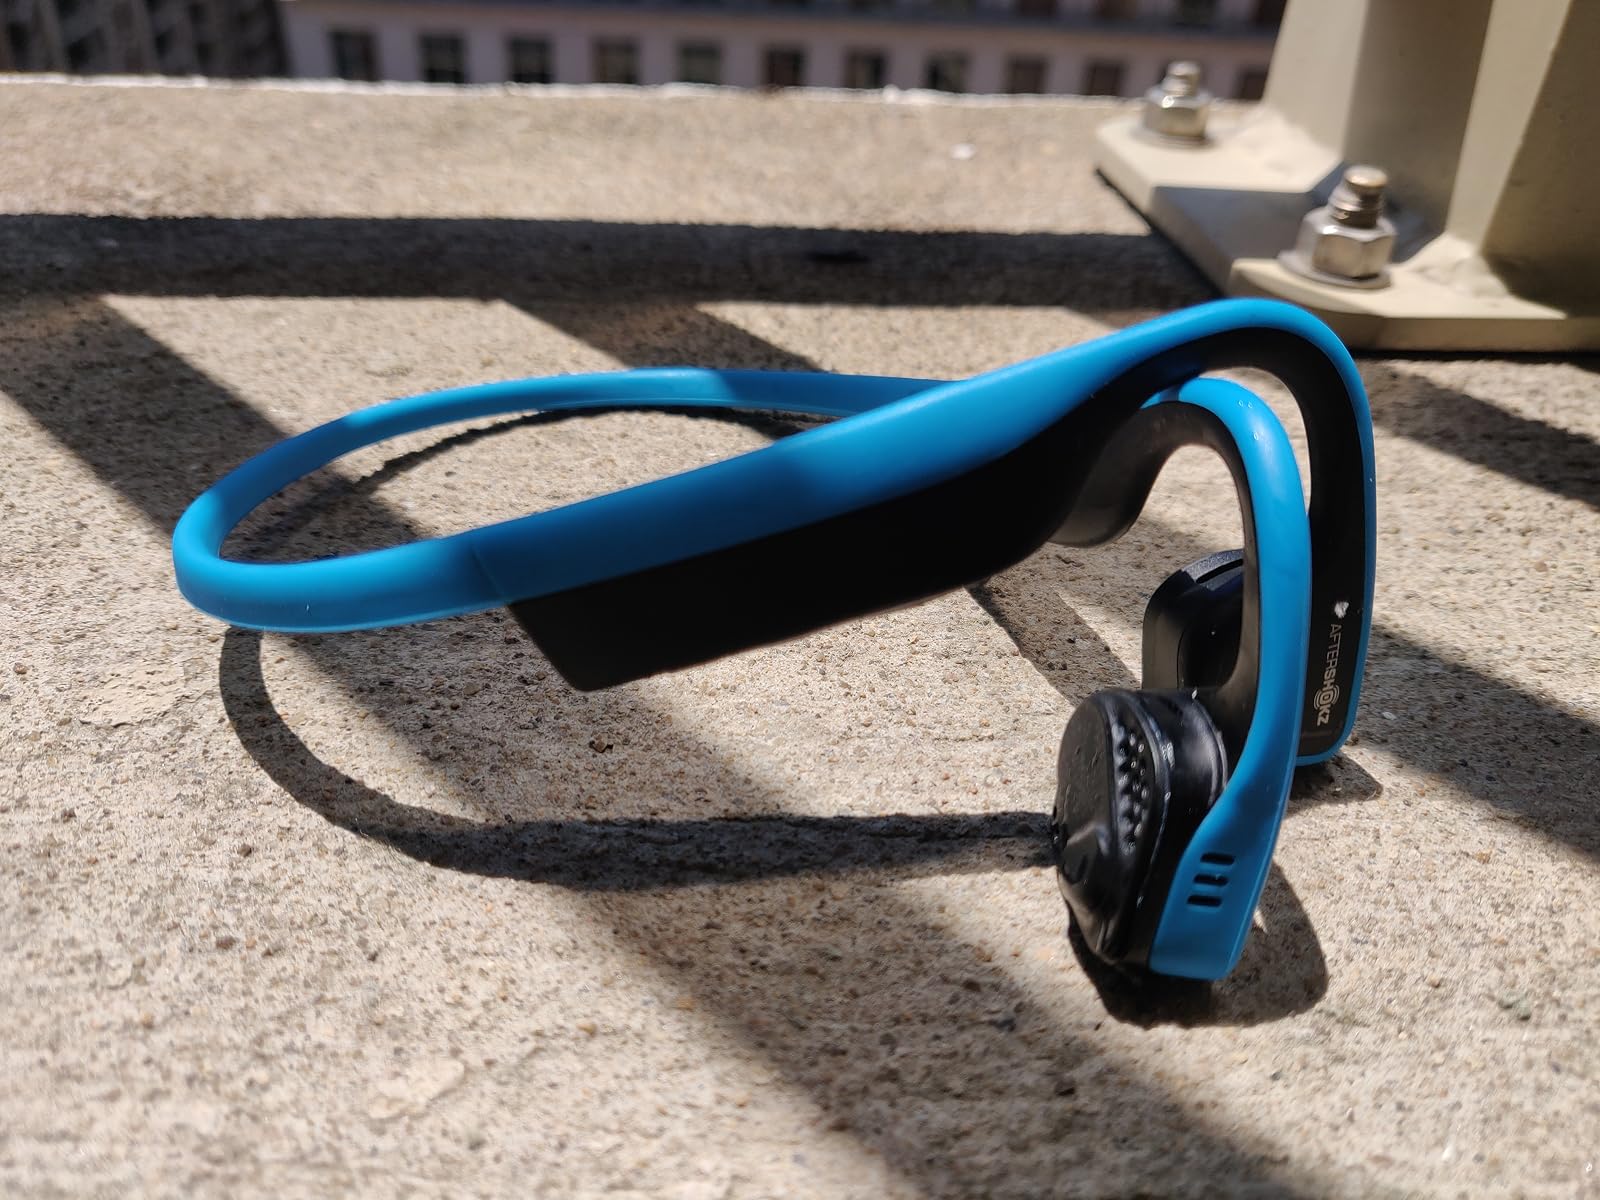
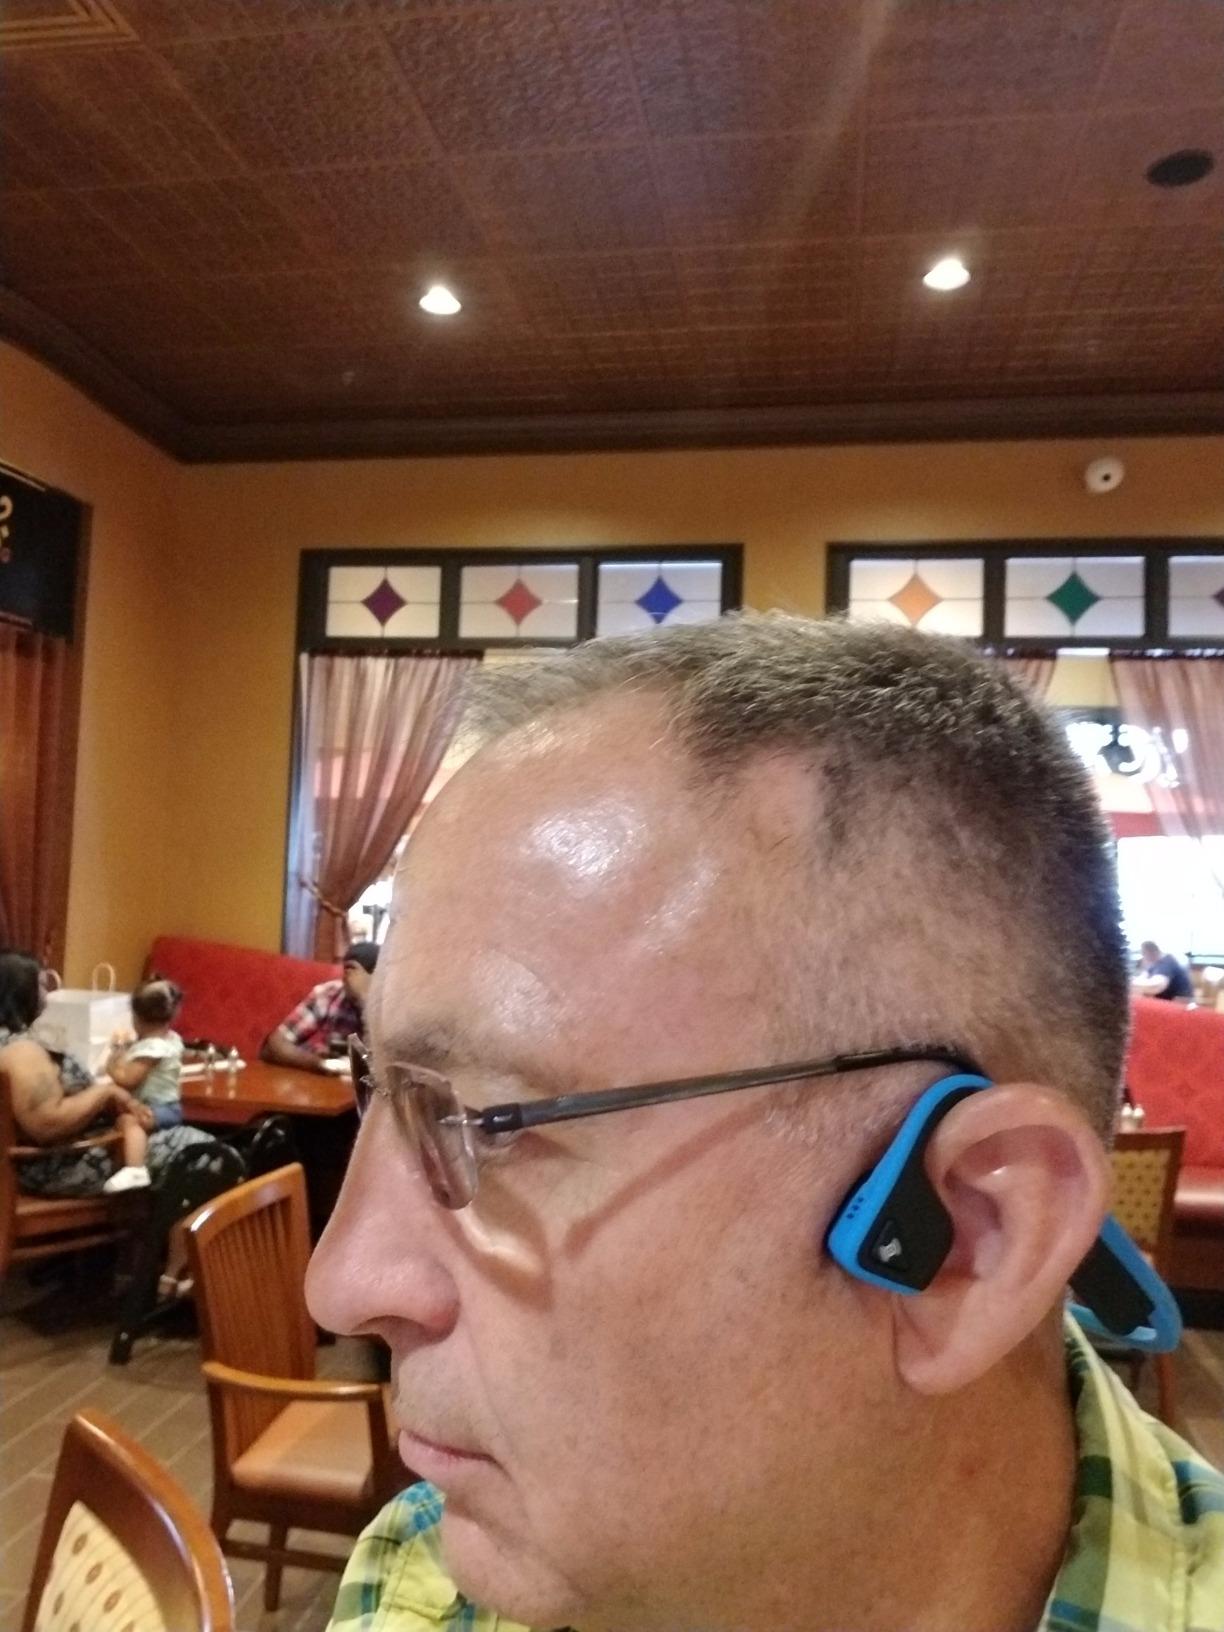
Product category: headphones
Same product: yes